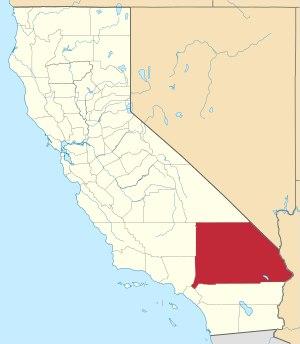
Ceci est la liste des lieux historiques inscrits sur le registre national dans le comté de San Bernardino en Californie.